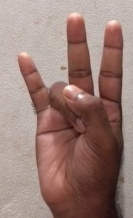
ASL sign: 7